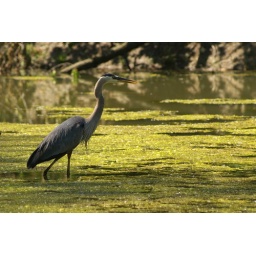
great blue heron in the lagoon area of the cleveland metroparks rocky river reservation.